Huguenots in South Africa

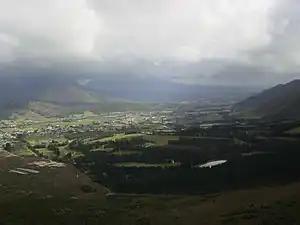
Franschhoek Valley

On October 3, 1685, even before the official revocation of the Edict of Nantes, the directors of the Dutch East India Company (VOC) decided to send Huguenot refugees to the Cape of Good Hope. The decision was motivated by two factors: the Netherlands was experiencing an influx of French refugees, and the VOC sought to increase the number of colonists at the Cape to manage agricultural affairs and cattle-dealing. The Huguenots were considered ideal settlers because they shared the Calvinist faith with the Dutch and many were highly trained craftsmen or experienced farmers, with particular skills in viticulture and oenology (winemaking).